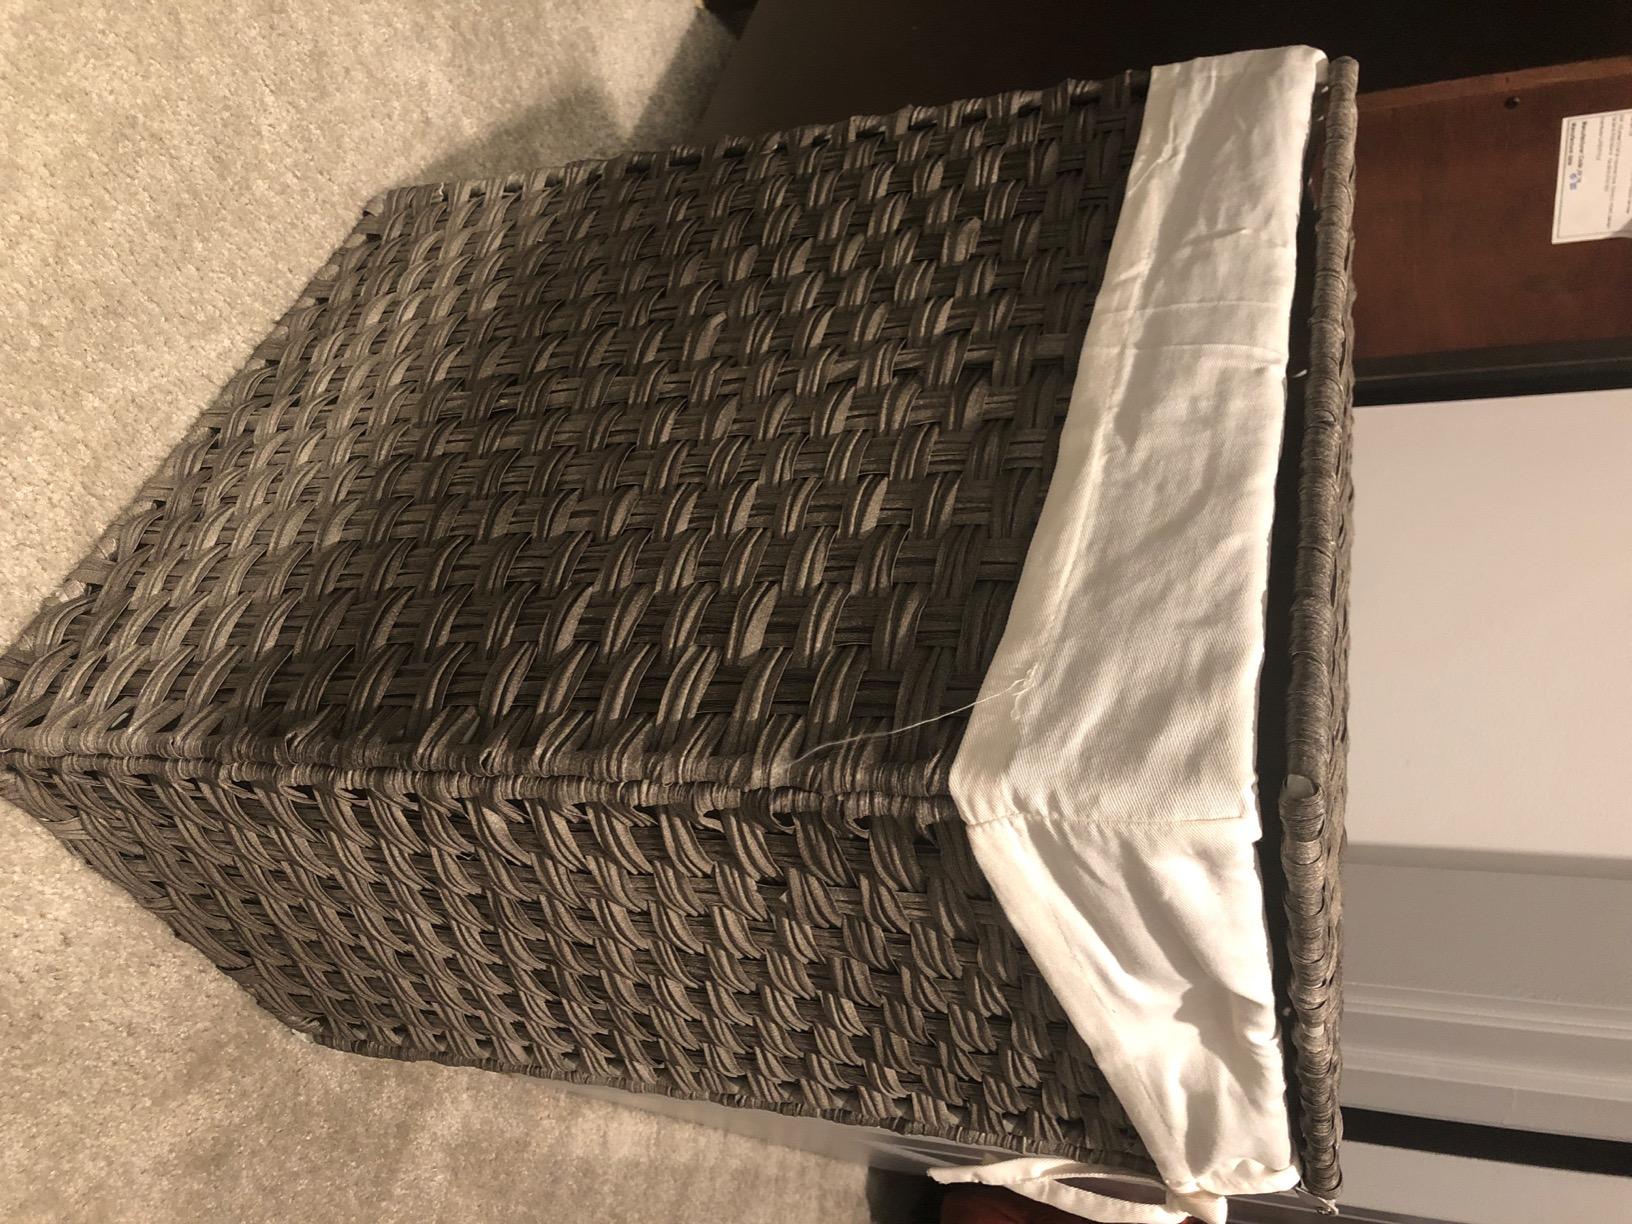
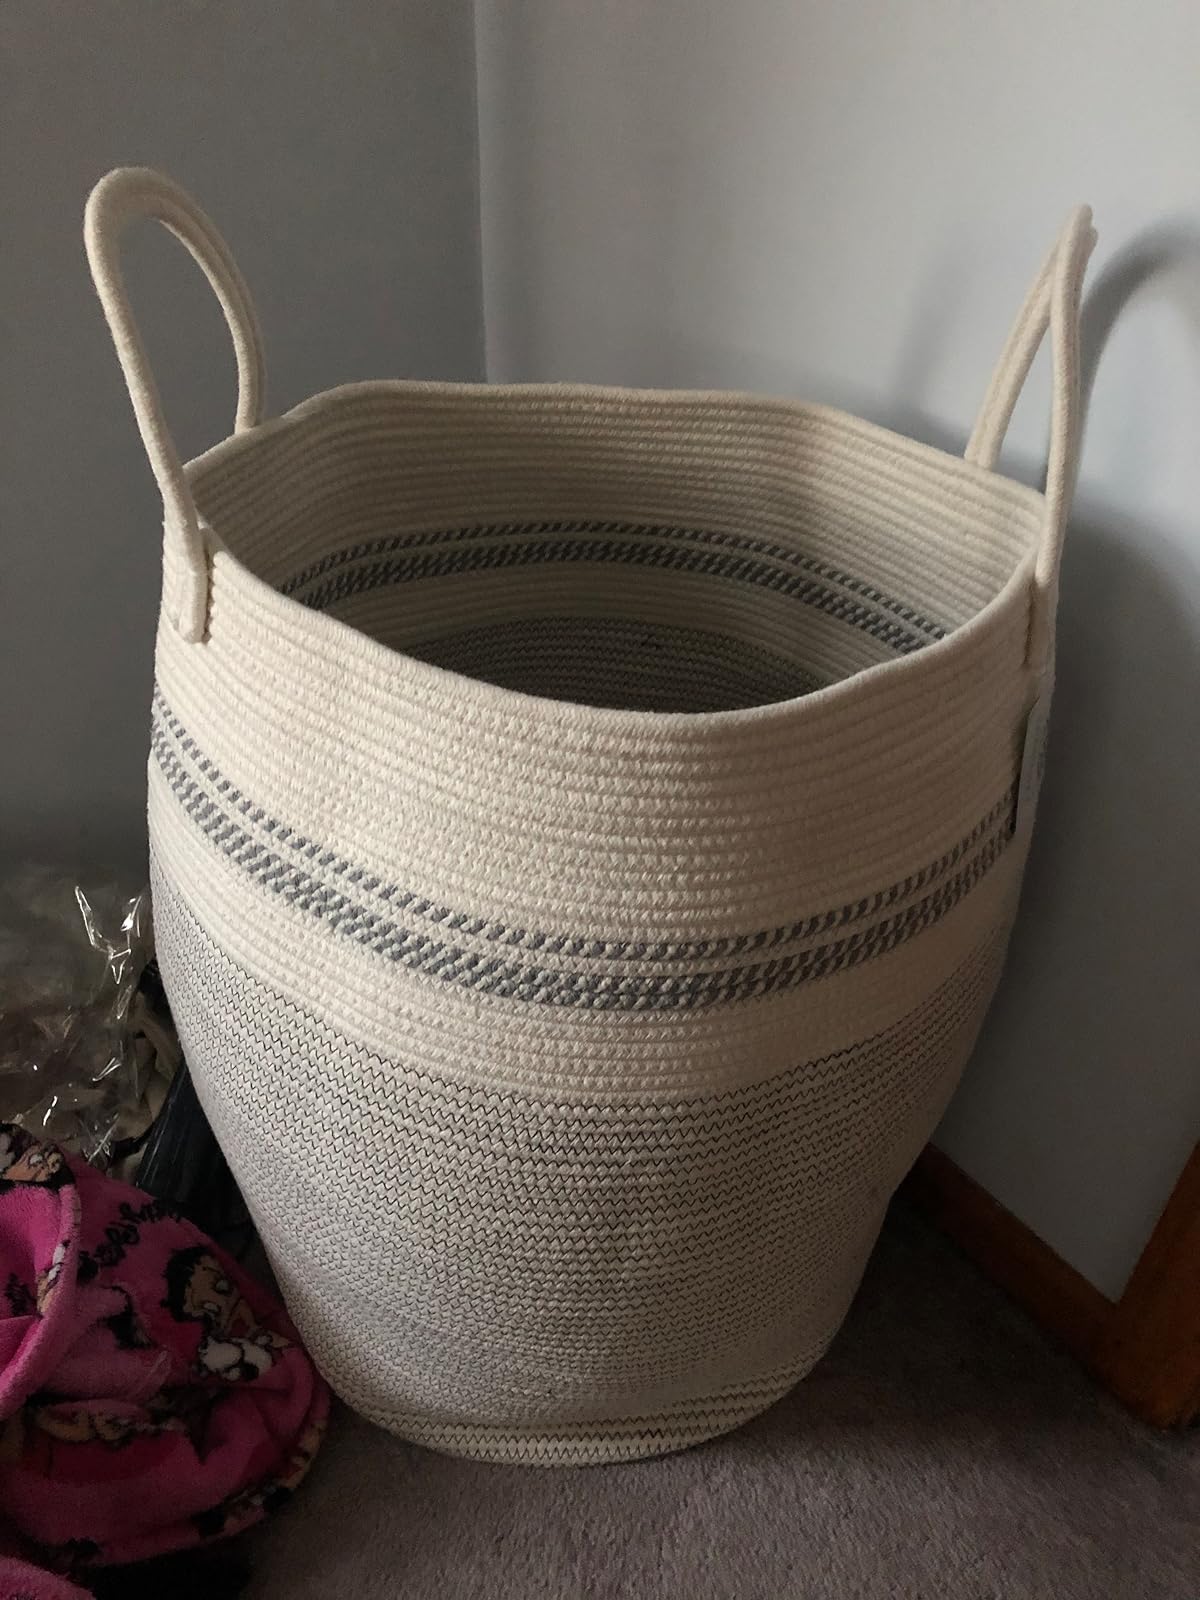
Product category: items_hamper
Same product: no